James Benjamin Parker

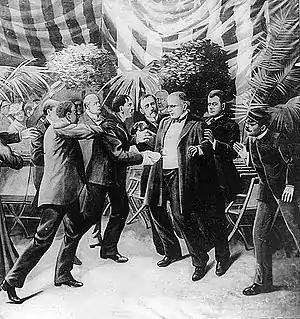
Parker, left, grabs Czolgosz in a drawing by T. Dart Walker depicting the assassination.

There was, at the time, a general rule that anyone approaching the president must do so with their hands open and empty. However, the heat of the day meant this custom was not being enforced as many people were carrying handkerchiefs with which to wipe away perspiration. A long line of exposition attendees queued to meet the president. The man in front of Parker in the queue, Leon Czolgosz, used the heat to conceal a pistol underneath a handkerchief. As Czolgosz approached McKinley, he fired the weapon twice, hitting the president at point blank range. After the second shot, according to a later account by United States Secret Service special agent Samuel Ireland, Parker punched Czolgosz in the neck then tackled him to the ground. Parker was quickly joined by one of the soldiers and a Buffalo policeman in restraining Czolgosz who was badly pummeled by more soldiers, police, and bystanders before McKinley could order the beating to stop.